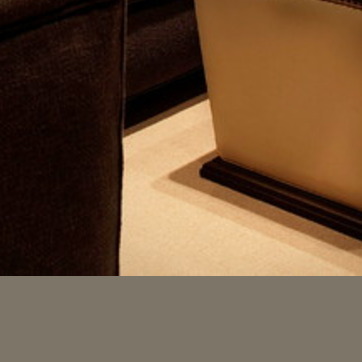
Material: carpet